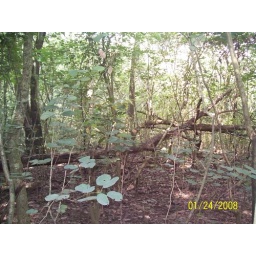
plants in the forest